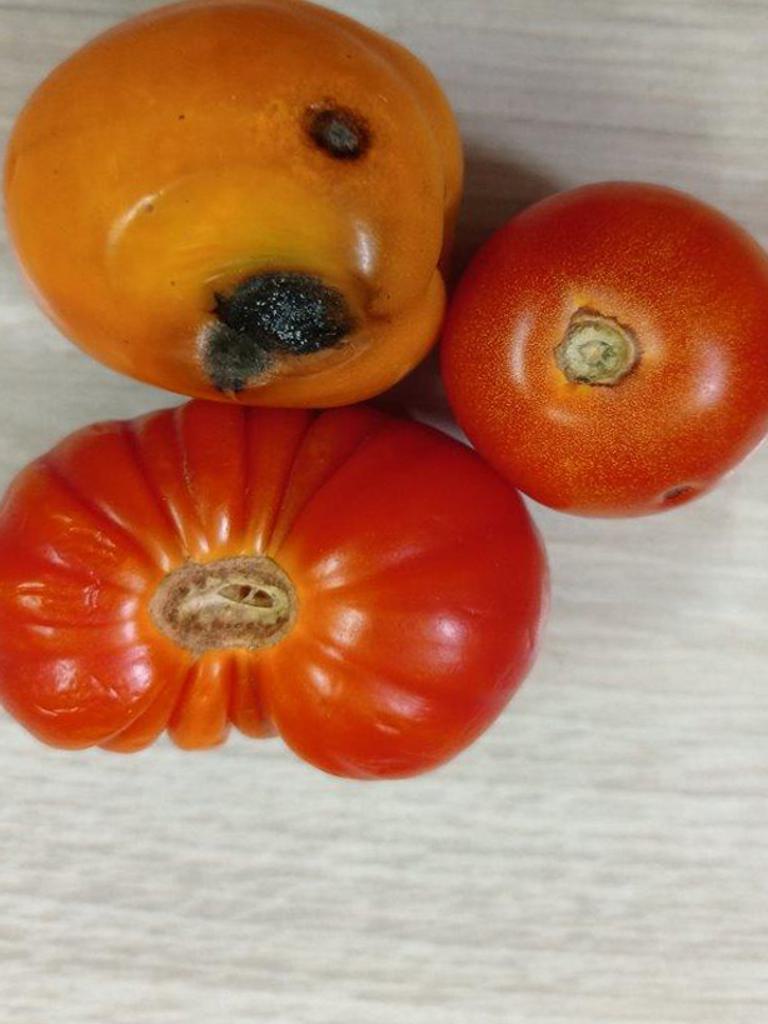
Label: Rotten